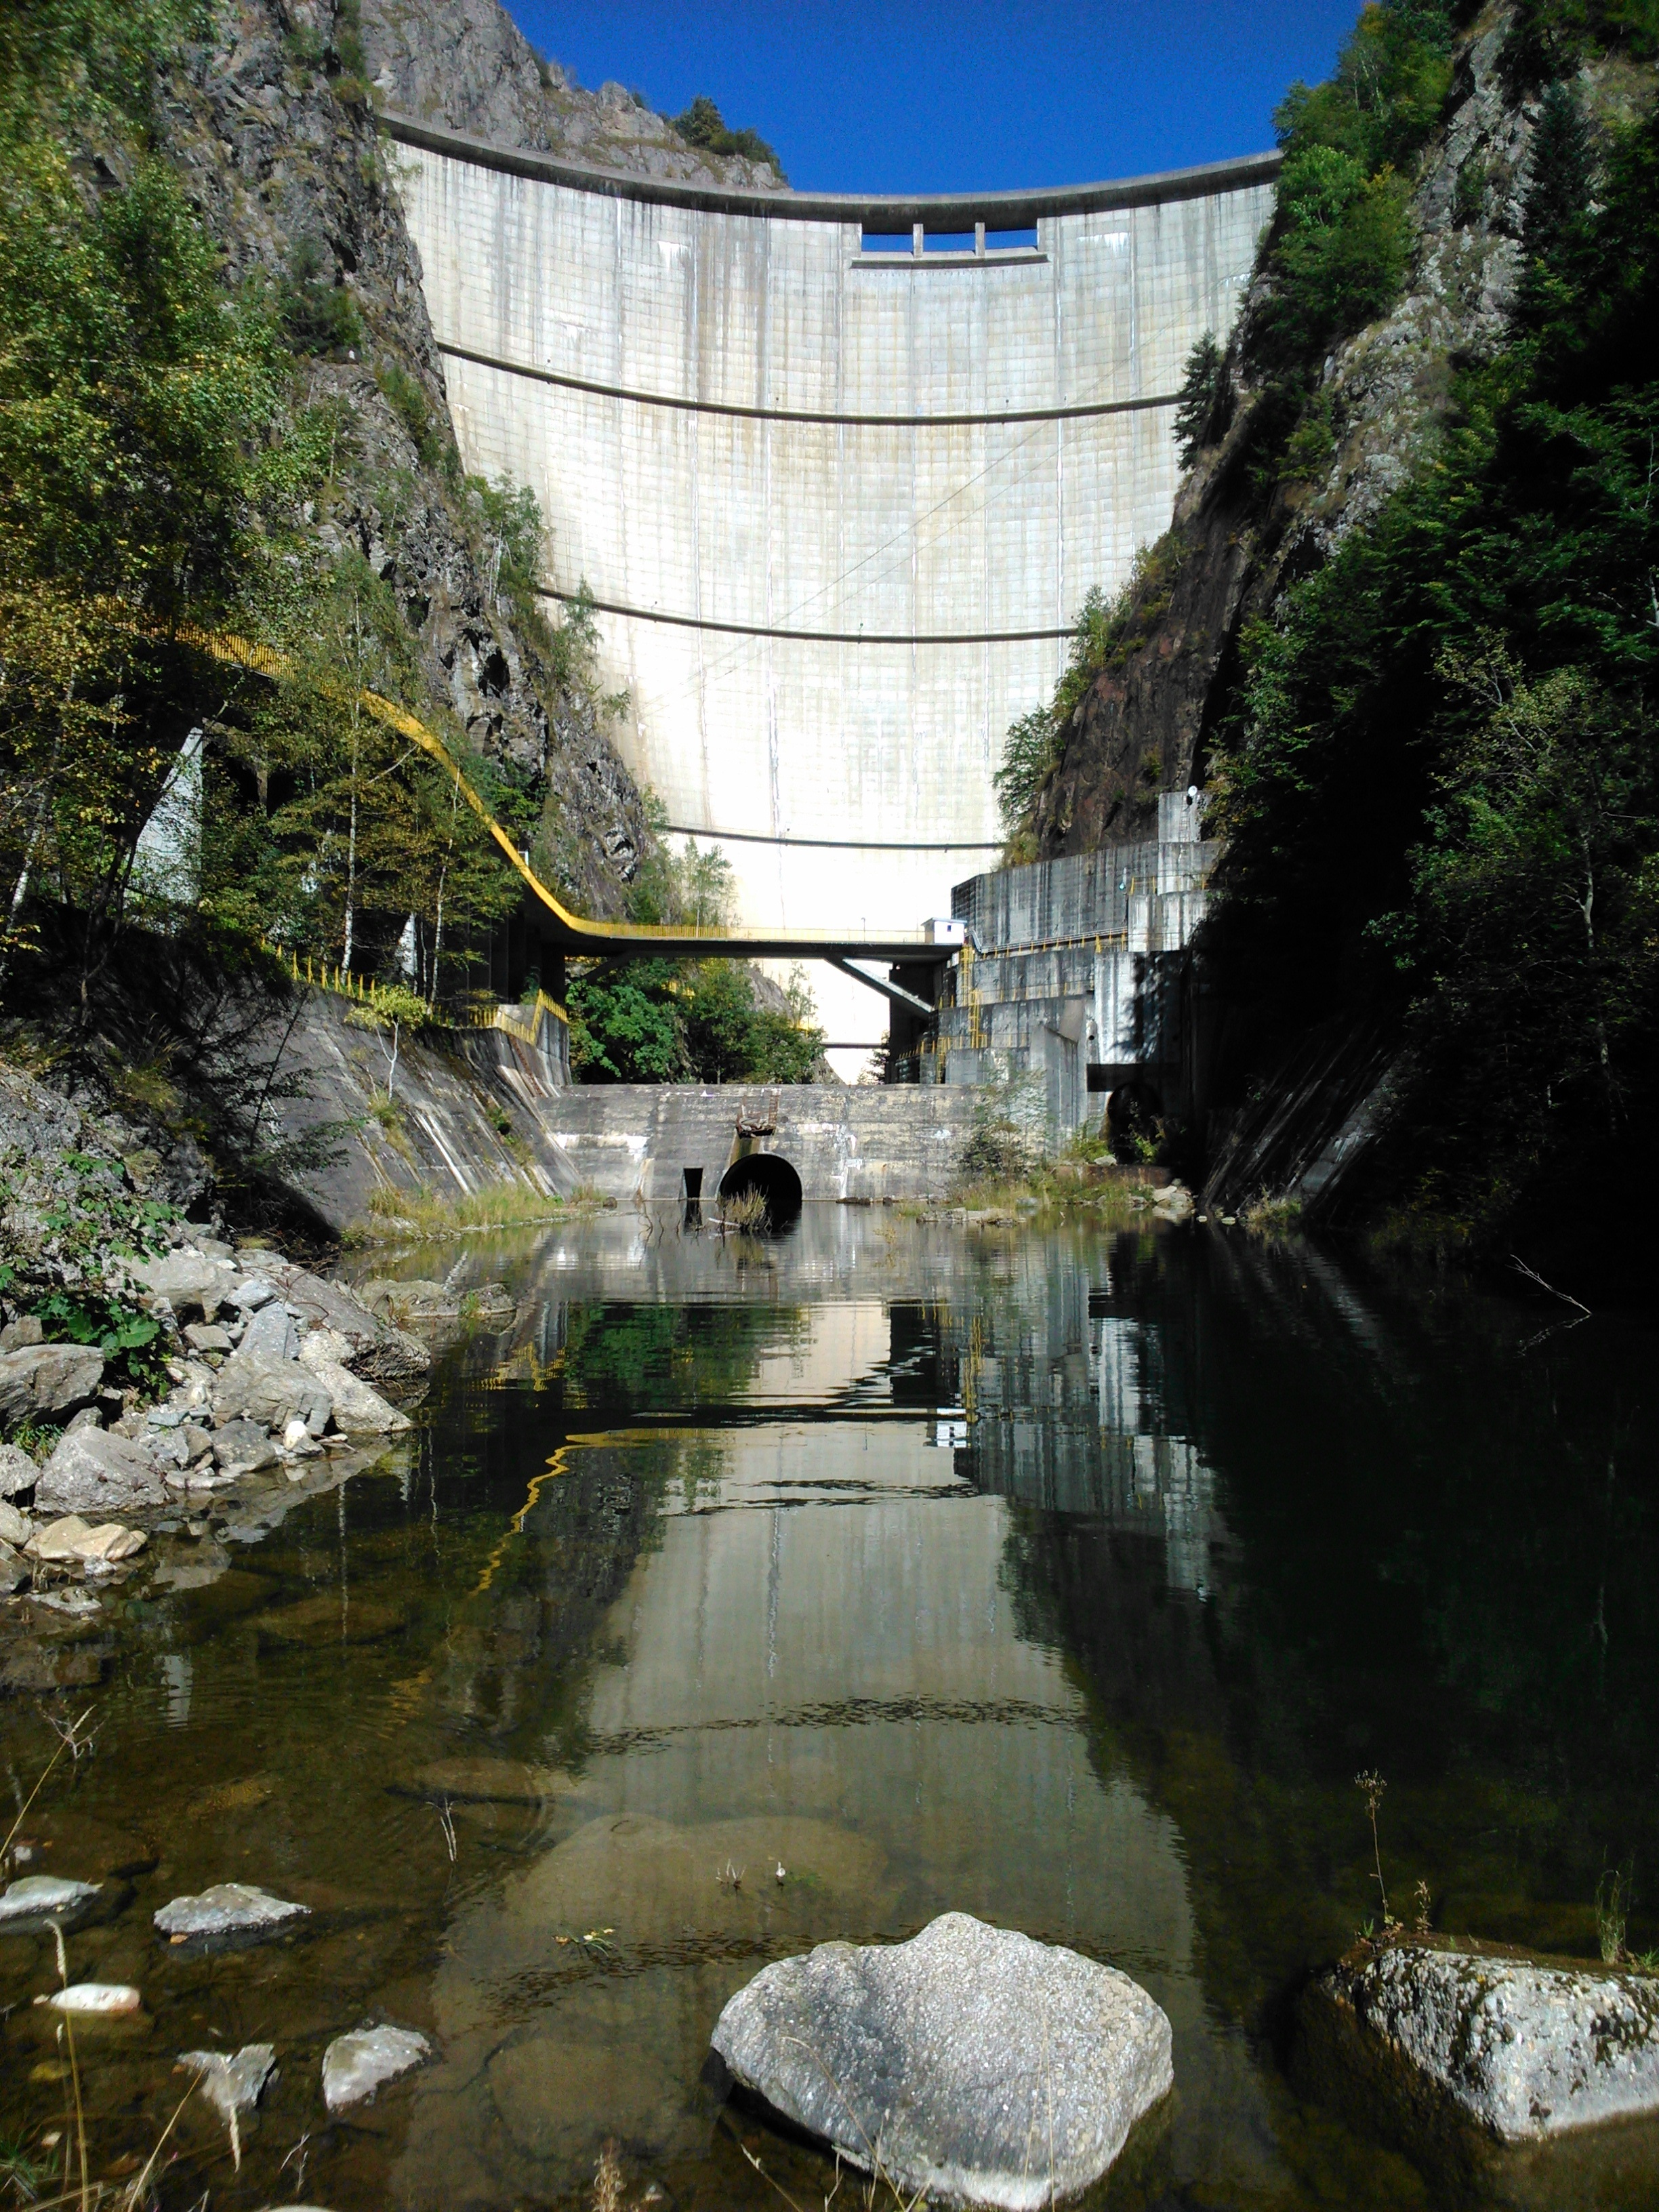
water, nature, waterfall, mountain, sky, bridge, river, travel, stream, reflection, park, dam, reservoir, tourism, waterway, body of water, infrastructure, water feature, romania, transfagarasan, arch bridge, devil's bridge, nonbuilding structure, fagaras, vidraru